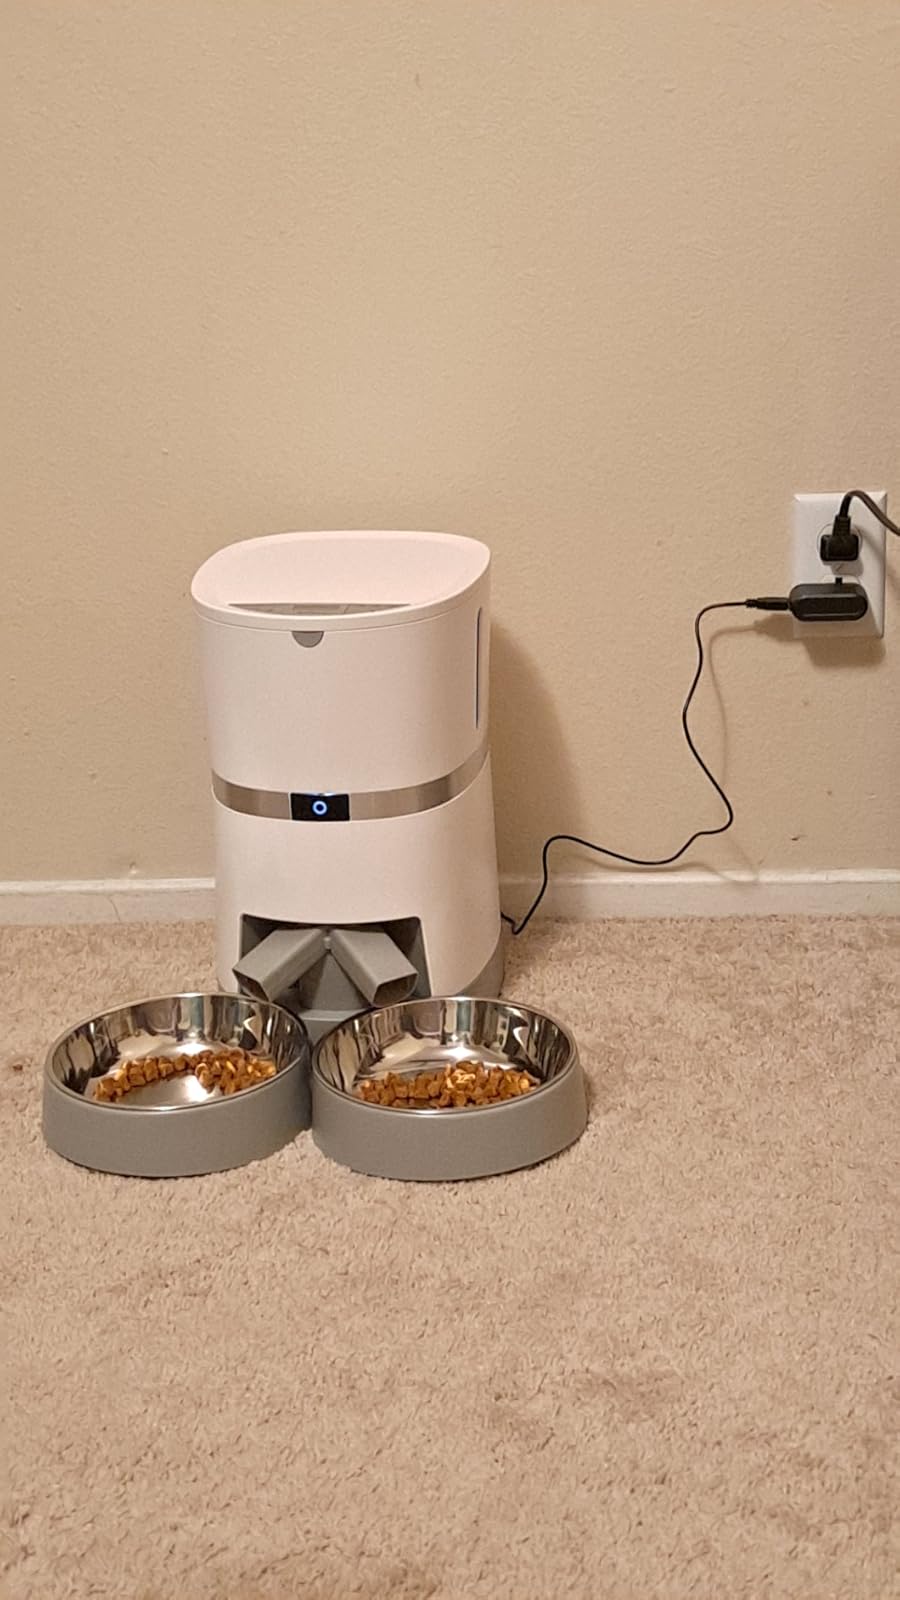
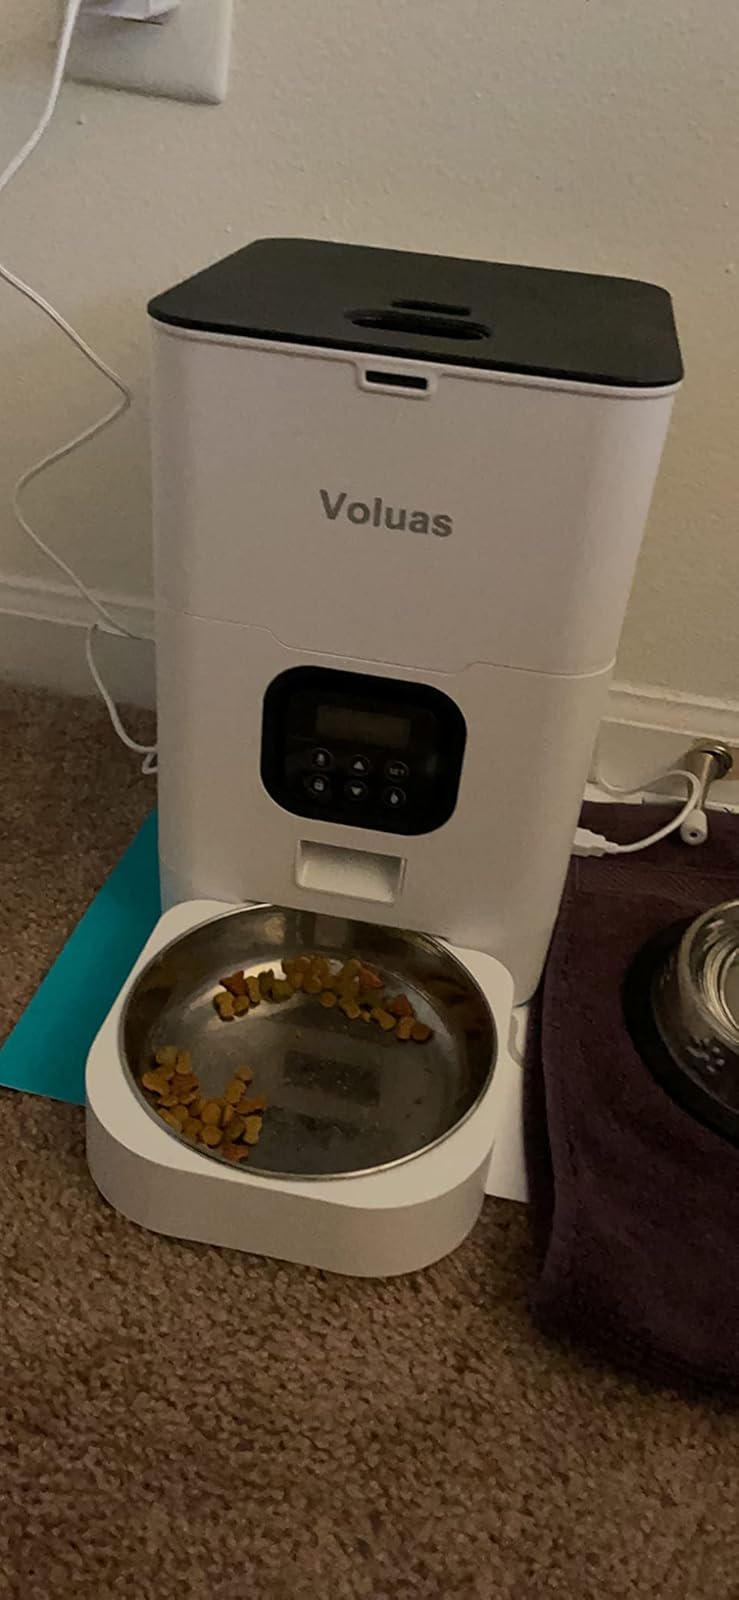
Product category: items_feeder
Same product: no